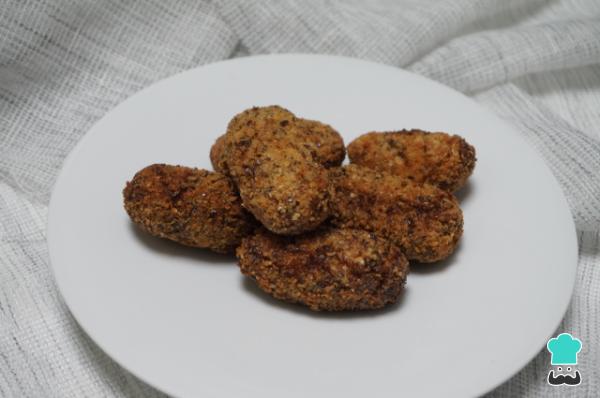
Colócalas todas en un plato y sirve enseguida. ¡Te encantarán estas croquetas de pollo asado keto! Cuéntanos en los comentarios tu opinión y comparte con nosotros una fotografía del resultado final.